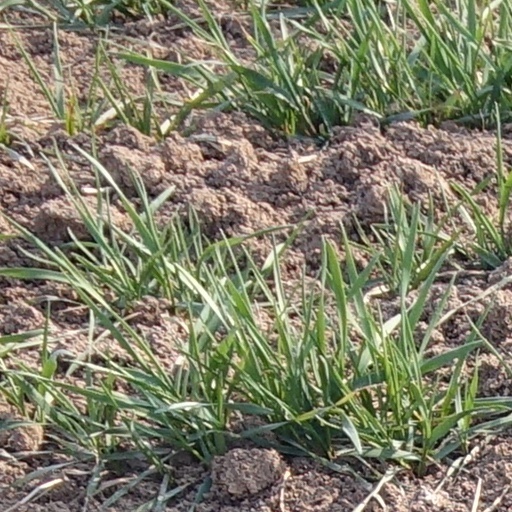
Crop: wheat